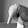
ASL letter: Q